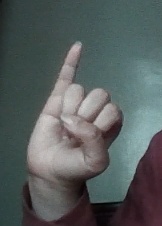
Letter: meem